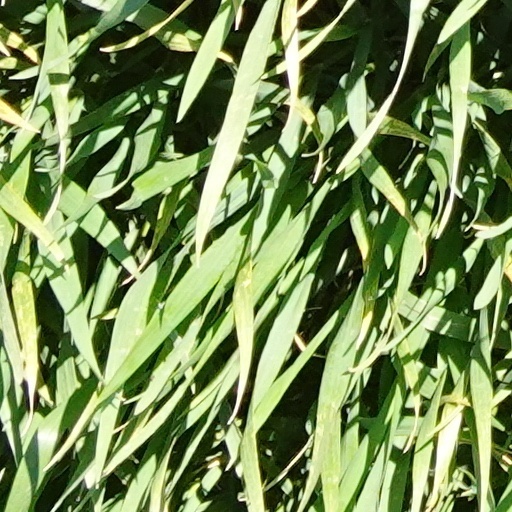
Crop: wheat